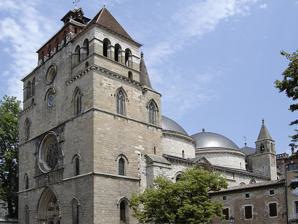
Building: Cahors Cathedral
Country: France
Year built: 1135
Roman Catholic church in Occitanie, France Cahors Cathedral Cathédrale Saint-Étienne de Cahors Cahors Cathedral Religion Affiliation Roman Catholic Church Province Diocese of Cahors Region Occitanie Rite Roman Ecclesiastical or organizational status Cathedral Year consecrated 1135 Status Active Location Location Cahors , France Geographic coordinates 44°26′50″N 01°26′35″E / 44.44722°N 1.44306°E / 44.44722; 1.44306 Architecture Type church Style Gothic , Romanesque Groundbreaking 1080 Completed 1135 Plan of the cathedral complex Cahors Cathedral ( French : Cathédrale Saint-Étienne de Cahors ) is a Roman Catholic church located in the town of Cahors , Occitanie , France . A national monument , it is an example of the transition between the late Romanesque and Gothic architectural traditions. Overview The church was built by bishop Gerard de Cardaillac in the 11th century, over a church erected in the 7th century by St. Didier of Cahors . It was consecrated by Pope Calixtus II on September 10, 1119, and completed around 1135. The church, located in the city's centre, has the sturdy appearance of a fortified edifice: at the time, the local bishops were in fact also powerful feudal lords in their role as counts and barons of Cahors. The façade was renovated in 1316–1324 by Guillaume de Labroue, cousin of Pope John XXII , confirms this impression: it resembles a heavy castle wall, consisting in a porch surmounted by a bell tower enclosed between two towers. The six windows, as well as those on the porch sides, are rather narrow; the only elements characterizing it as a church are the magnificent portal with triple splays , surmounted by a gallery of small arches, and the large rose window . On the northern side is a secondary façade in Romanesque style, also fortified. Nave The well-illuminated nave is 44 x 20 m wide. The two massive, 32 m-high, domes in Byzantines style, resting on pendentives , are supported by six huge pilasters. Unusually, there is no transept . One of the domes is decorated with 14th-century frescoes, depicting the stoning of St. Stephen as well as eight prophets, each riding an animal, in the fashion of Greek or Hindu deities. The walls have numerous other medieval paintings. Apse In Gothic style on a Romanesque base (to which belong the columns with decorated capitals), the apse has three chapels with sculptures. The complex forms a pleasant contrast between the white apse and the colorful stained glass and the paintings of the choir. There are several tombs, such as that of Alain de Solminihac , and the precious relic of the Holy Cap , which supposedly was worn by Christ and which was brought to France by bishop Gerard de Cardillac after his trip to the Holy Land in 1113. Cloister A door on the right of the choir gives access to the Flamboyant Gothic -style cloister , built in 1504 by bishop Anthony of Luzech. It has scenes of everyday life and a Madonna. On the western side is the St. Gaubert Chapel, with the vault decorated with Italian Renaissance paintings and, on the walls, 15th-century frescoes representing the Last Judgement . It is now home to a museum of Religious Art. Gallery Plan of the cathedral Stained glass windows View Cloister See also List of Gothic Cathedrals in Europe History of medieval Arabic and Western European domes Footnotes